William Swinden Barber

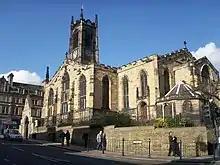
St Peters Huddersfield

The foundation stone of this church was laid on 25 July 1868 by Rev. Charles Musgrave, and it was consecrated on 25 February 1870. It had two 1871 stained glass windows by Edward Burne-Jones and other windows by Dante Gabriel Rossetti and Ford Madox Brown. The remains of these windows are now at Cliffe Castle Museum. When opened it had a west window with heads of four evangelists and four prophets, a bell turret, a sedilia, lectern, chancel tiles, pulpit and font. The building was demolished in the 1970s.